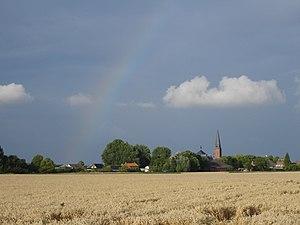
Ossenisse est un village appartenant à la commune néerlandaise de Hulst, situé dans la province de la Zélande, en Flandre zélandaise. En 2009, le village comptait 342 habitants.